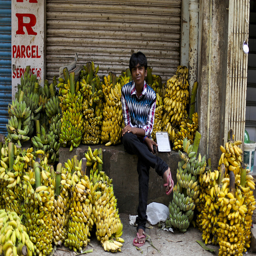
A man sitting in the middle of a pile of bananas.
A young man sitting in thr middle o lots of bananas.
A man sits next to many bunches of bananas.
A man is sitting surrounded by bunches of bananas.
a man is sitting with a bunch of bananas outside